Moritz, Landgrave of Hesse

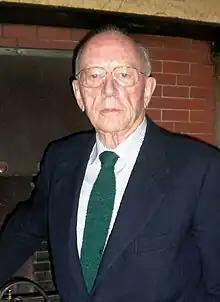
Landgrave Moritz at Kronberg Castle in November 2010

Moritz, Landgrave of Hesse (legally "Moritz Friedrich Karl Emanuel Humbert Prinz und Landgraf von Hessen"; 6 August 1926 – 23 May 2013) was the son of Prince Philip, Landgrave of Hesse, and the head of the House of Brabant and the German House of Hesse.